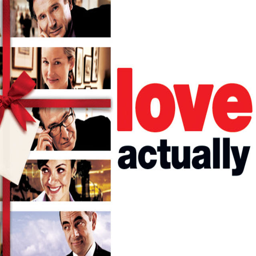
which movie is this shot of actor from ?